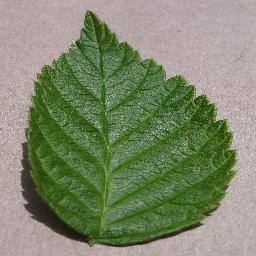
Label: Raspberry___healthy